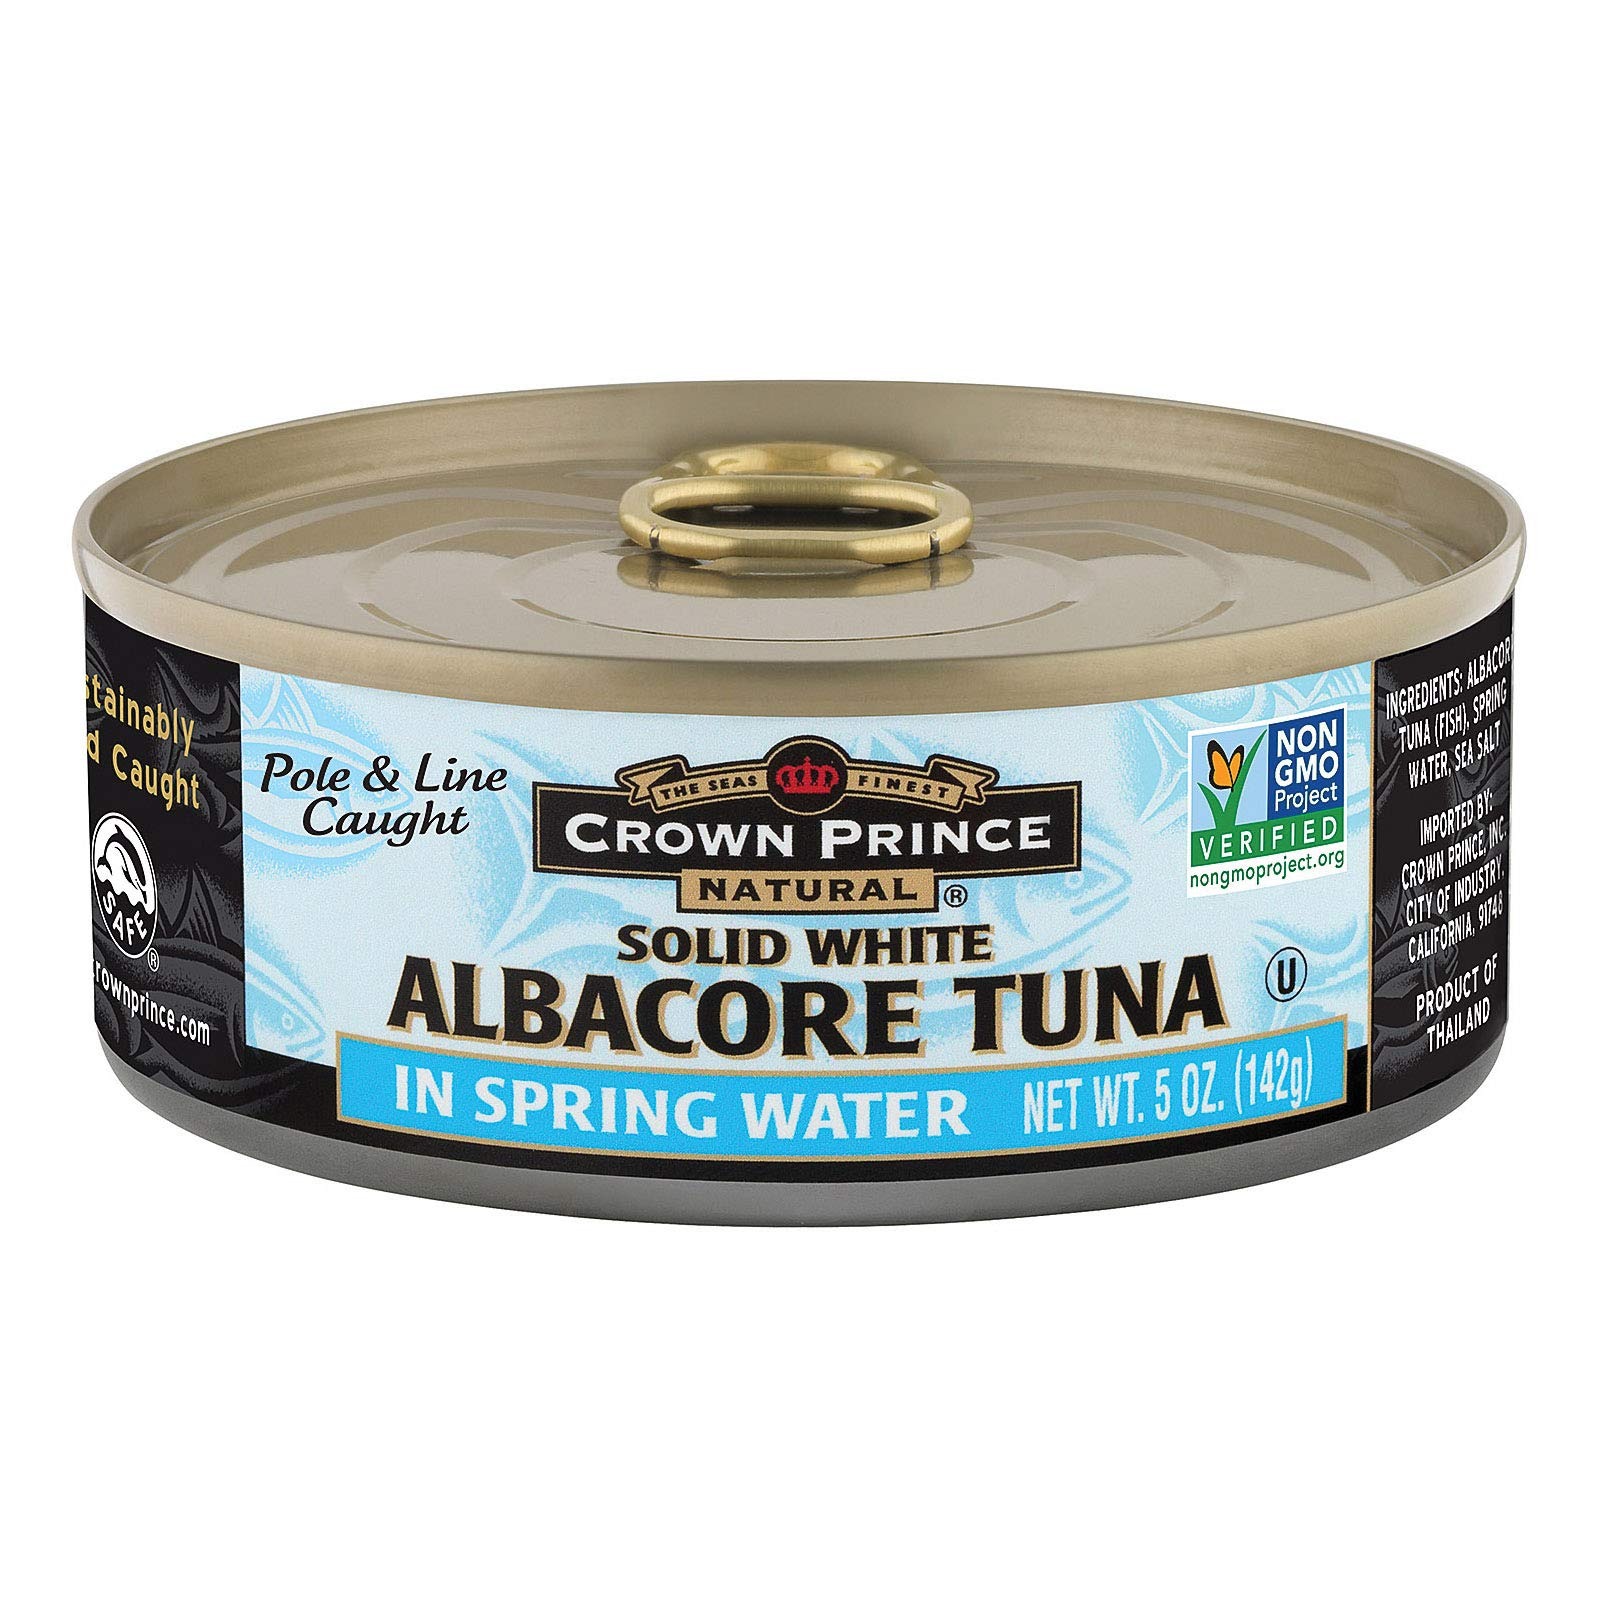
Item Name: CROWN PRINCE TUNA WHT ALBCR SPRNG WTR 5OZ
Bullet Point 1: Crown Prince Tuna Wheat Albacore Spring Water, 5 oz.
Bullet Point 2: Best quality product
Bullet Point 3: Gluten-free and Non-GMO, Effervesce combines Authenticity with Elegance and Prestige
Value: nan
Unit: None

Price: 5.585